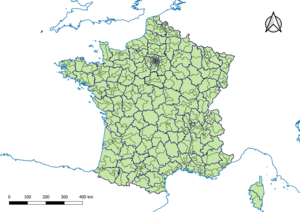
Carte des circonscriptions législatives en France métropolitaine. , créée sous Inkscape 0.92
L'organisation territoriale de la France, découpage du territoire national en subdivisions administratives hiérarchisées, repose, depuis les lois de décentralisation de 1982, sur un équilibre entre des collectivités territoriales, administrées par des conseils élus et dotées d’une autonomie de gestion réelle, et des services déconcentrés de l'État non élus mais chargés de garantir l’unité de la République et le principe d'égalité devant la loi.